The Red Shoes (2010 film)

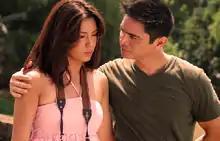
Nikki Gil and Marvin Agustin

In the third edition of Cinemalaya Philippine Independent Film Festival in 2007, a screenplay entitled "2,999", which told the story of a missing pair of shoes from Imelda Marcos's collection of 3,000 pairs of shoes, was one of the finalists that year. Unfortunately, the filmmakers were unable to finish the entry on time so they decided to pull out.